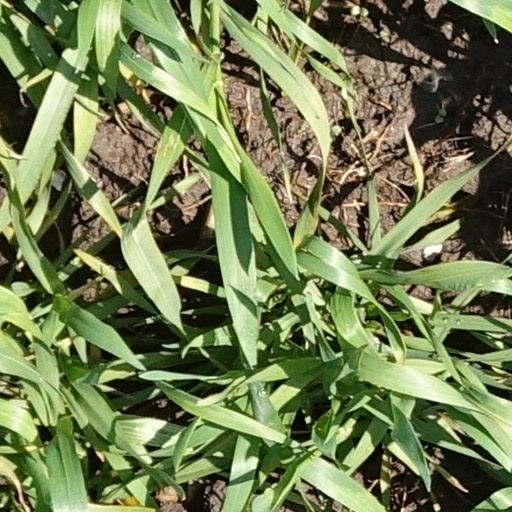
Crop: wheat